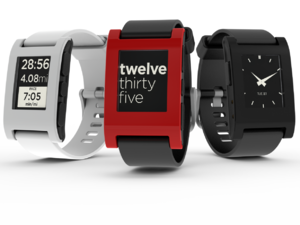
La Pebble Watch est une montre connectée distribuée par Pebble Technology, à l'écran non tactile. Sa conception et sa réalisation ont été rendues possibles par une importante campagne de finance participative à travers Kickstarter.
Une smartwatch, littéralement « montre intelligente », est une montre bracelet informatisée avec des fonctionnalités allant au-delà du simple affichage de l'heure et du chronométrage, présentant des caractéristiques comparables à celles d'un PDA. Il faut les considérer comme des ordinateurs de poignet. On utilise aussi le terme de montre connectée pour les montres disposant de connectivité sans-fil avec des technologies telles que le Bluetooth et le Wi-Fi.